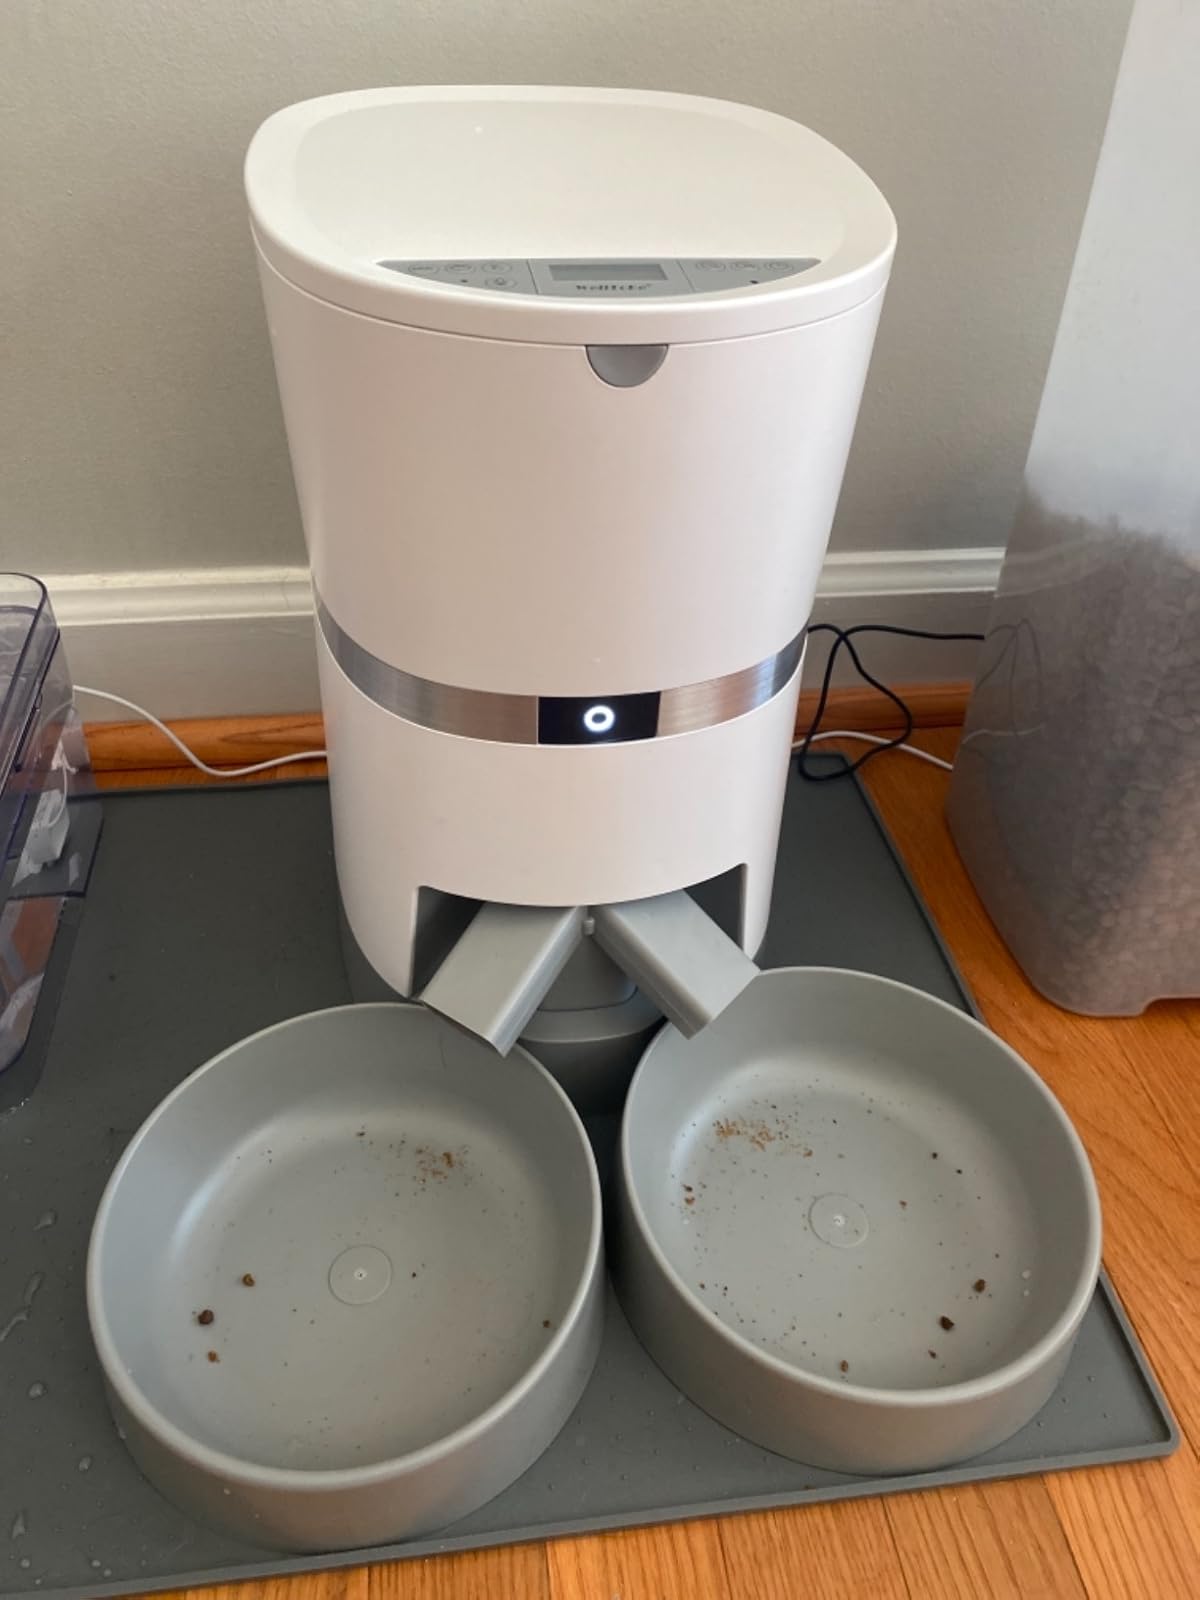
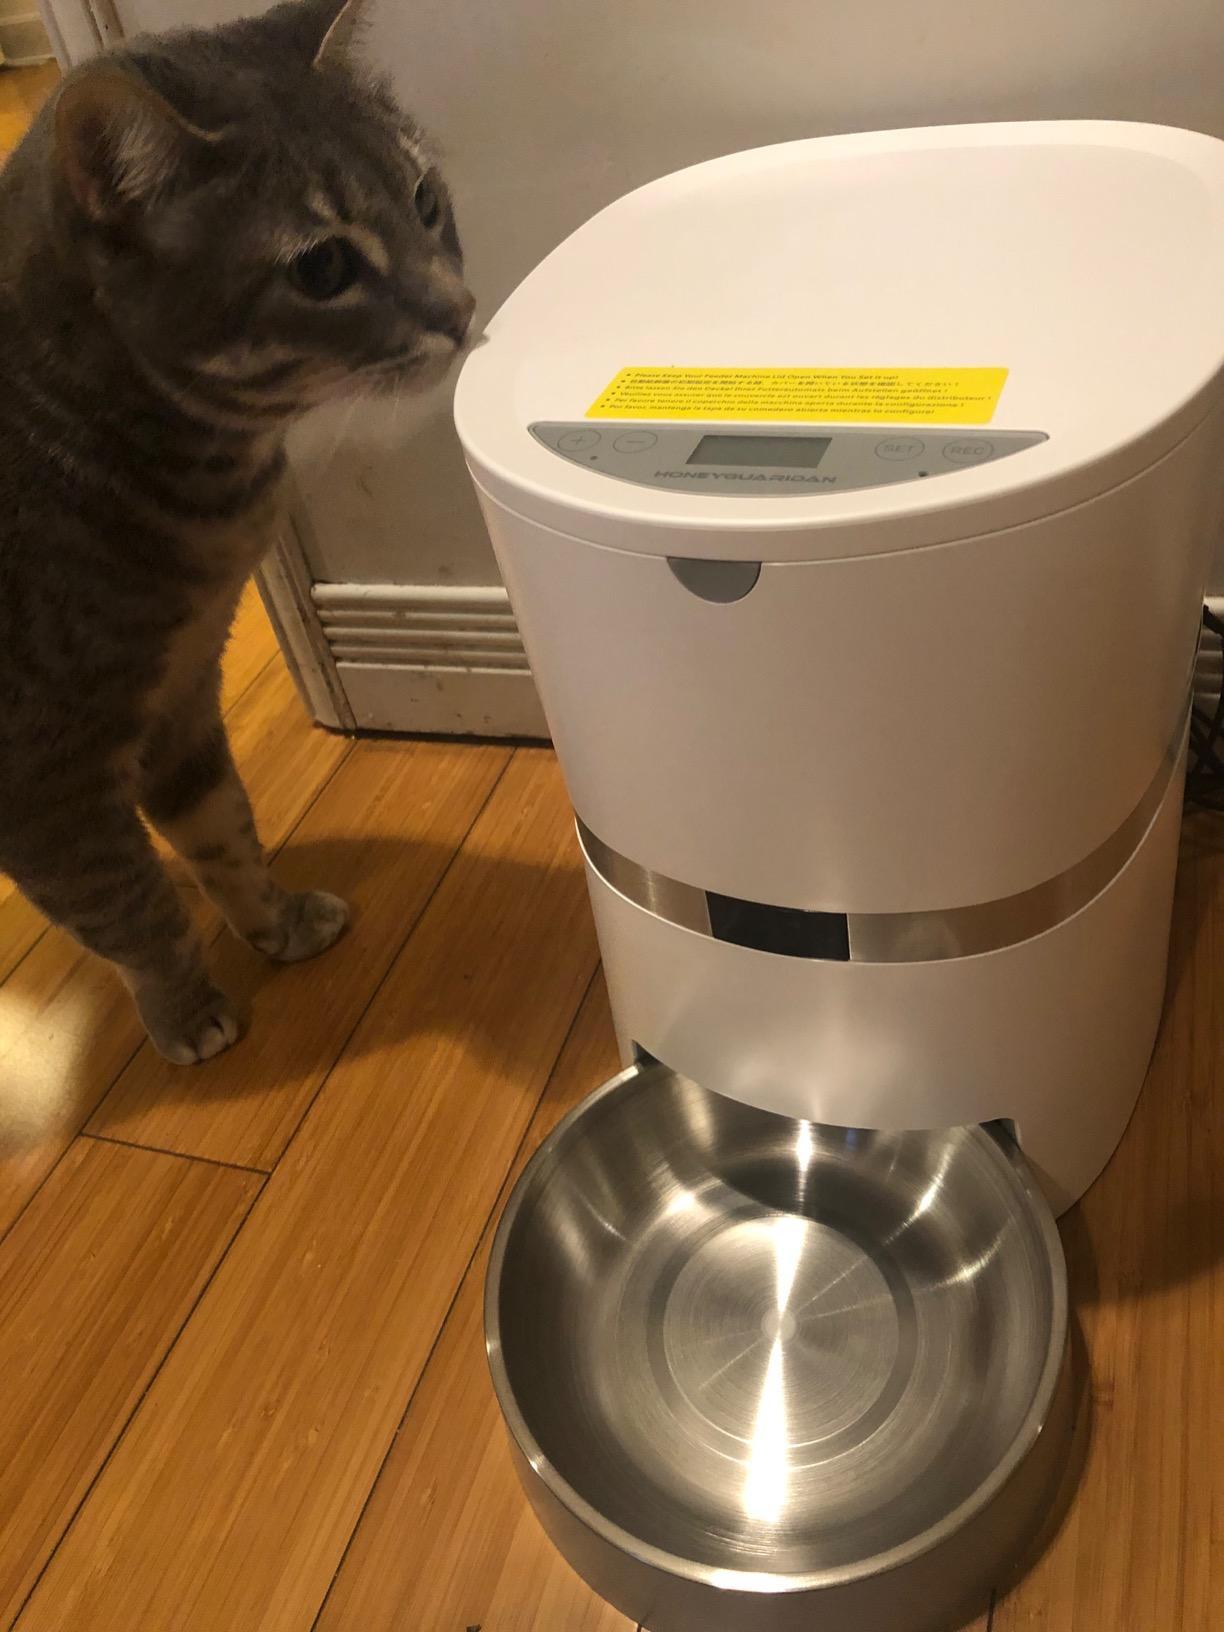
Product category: items_feeder
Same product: no